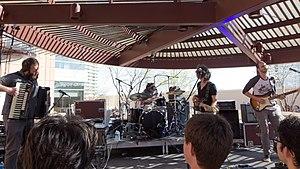
Kongos, aussi stylisé KONGOS, est un groupe de rock alternatif américain, d'origines sud-africaines. mêlant des origines sud-africaines, anglaises et américaines.